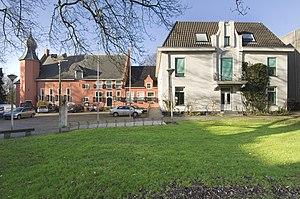
Coevorden, en français Couvorde ou Couvorden, est une ville et commune des Pays-Bas, située dans la province de Drenthe.